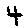
Label: 4